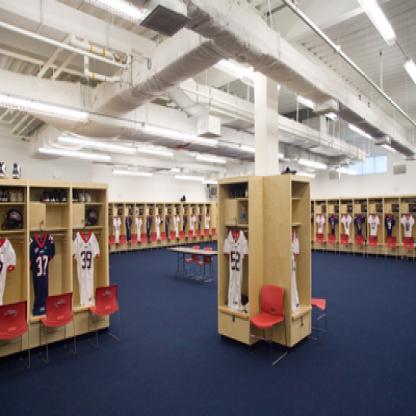
Scene: Indoor